QFET

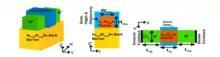
III-V tri-gate quantum well MOSFET (Datta, K. & Khosru, Q.)

All semiconductors have a unique conduction and valence band structure. In direct band gap semiconductors, the conduction band minimum and valence band maximum energies occur at the same wavenumber "k", corresponding to the same momentum. QFETs with quantum-well structures have conduction bands that are split into numerous subbands, which correspond to their appropriate quantum numbers "q = 1, 2, 3..." and offer a higher density of states at their lowest allowed conduction-band and highest allowed valence-band energy levels than MOSFETs, which leads to interesting properties, particularly in their optical characteristics and applications. For quantum-well devices used in laser diodes, photons interact with electrons and holes via transitions between the valence and conduction bands. Transitions from photon interactions in quantum-well semiconductors are governed by the energy gaps between subbands, as opposed to the general energy gap of classical semiconductors.